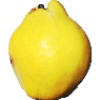
Label: Quince 1